List of cannabis-related lists

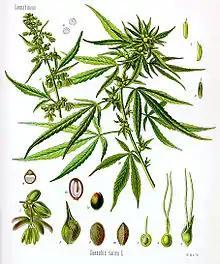
Illustration of "Cannabis sativa"

This List of cannabis-related lists gives an index to different lists of articles related to cannabis. The lists are organized by legal topics, organizations, the hemp plant, popular culture and country.